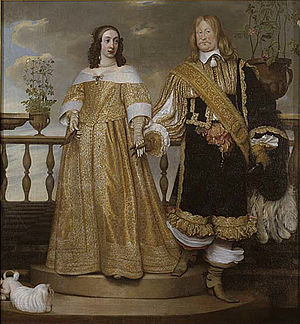
Magnus Gabriel De la Gardie
Magnus Gabriel De la Gardie med sin hustru Maria Eufrosyne, maleri af Hendrik Münnichhoven fra 1653
Magnus Gabriel De la Gardie var en svensk greve, rigsmarskal, drost og digter. Han var søn af Jakob De la Gardie og Ebba Brahe. Han blev begravet i Varnhems kloster.